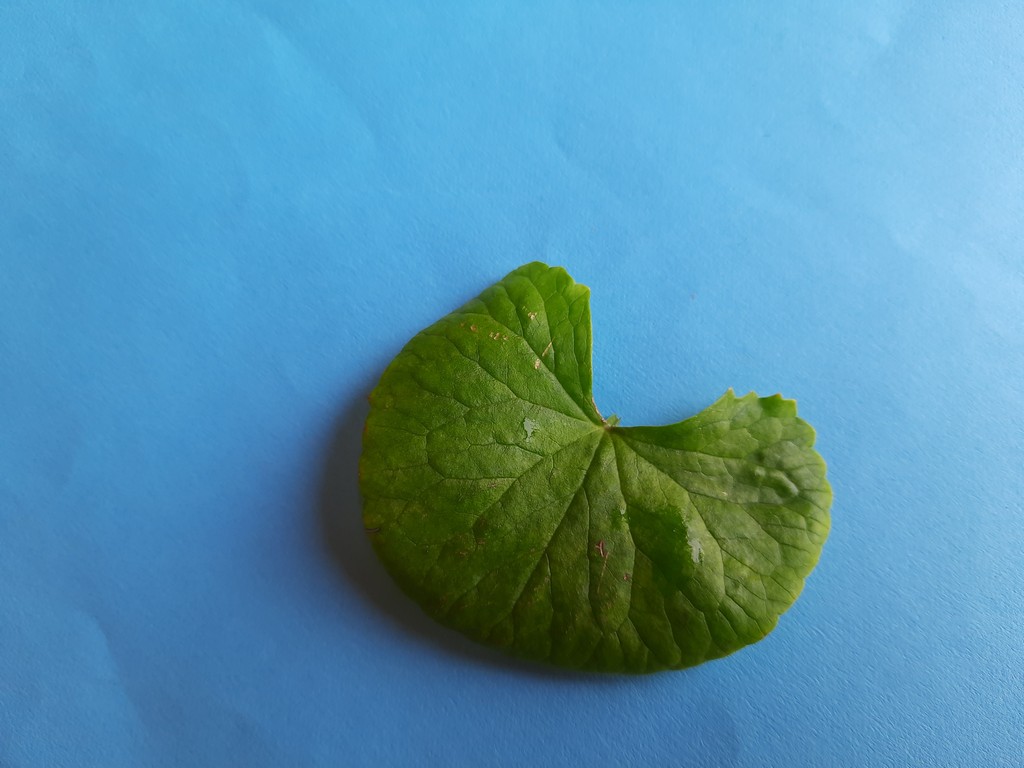
Label: Unhealthy